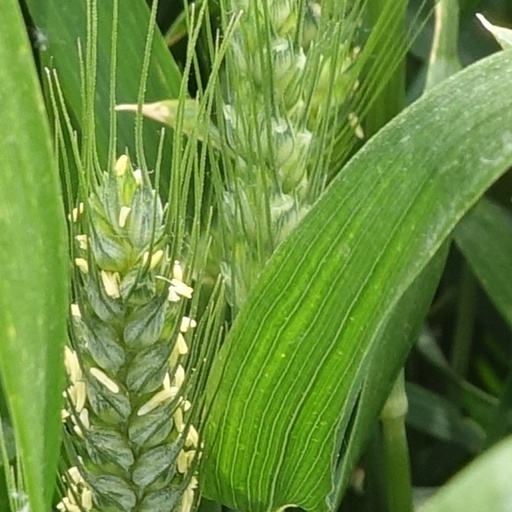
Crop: wheat